Stokenchurch War Memorial

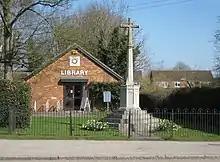
Stokenchurch War Memorial

Stokenchurch War Memorial is located outside the Memorial Hall, Wycombe Road, Stokenchurch, Buckinghamshire, England. It is a grade II listed building with Historic England and commemorates the men of the village who died in the First and Second World Wars. It was built in 1925 alongside a memorial hall erected at the same time on land donated by Marcus Slade Q.C. It includes the names of two women who died during the Second World War, Eleanor Slade, a pilot in the Air Transport Auxiliary who died following a crash in 1944, and Florence Mary Steptoe a private in the Auxiliary Territorial Service who died in 1942.